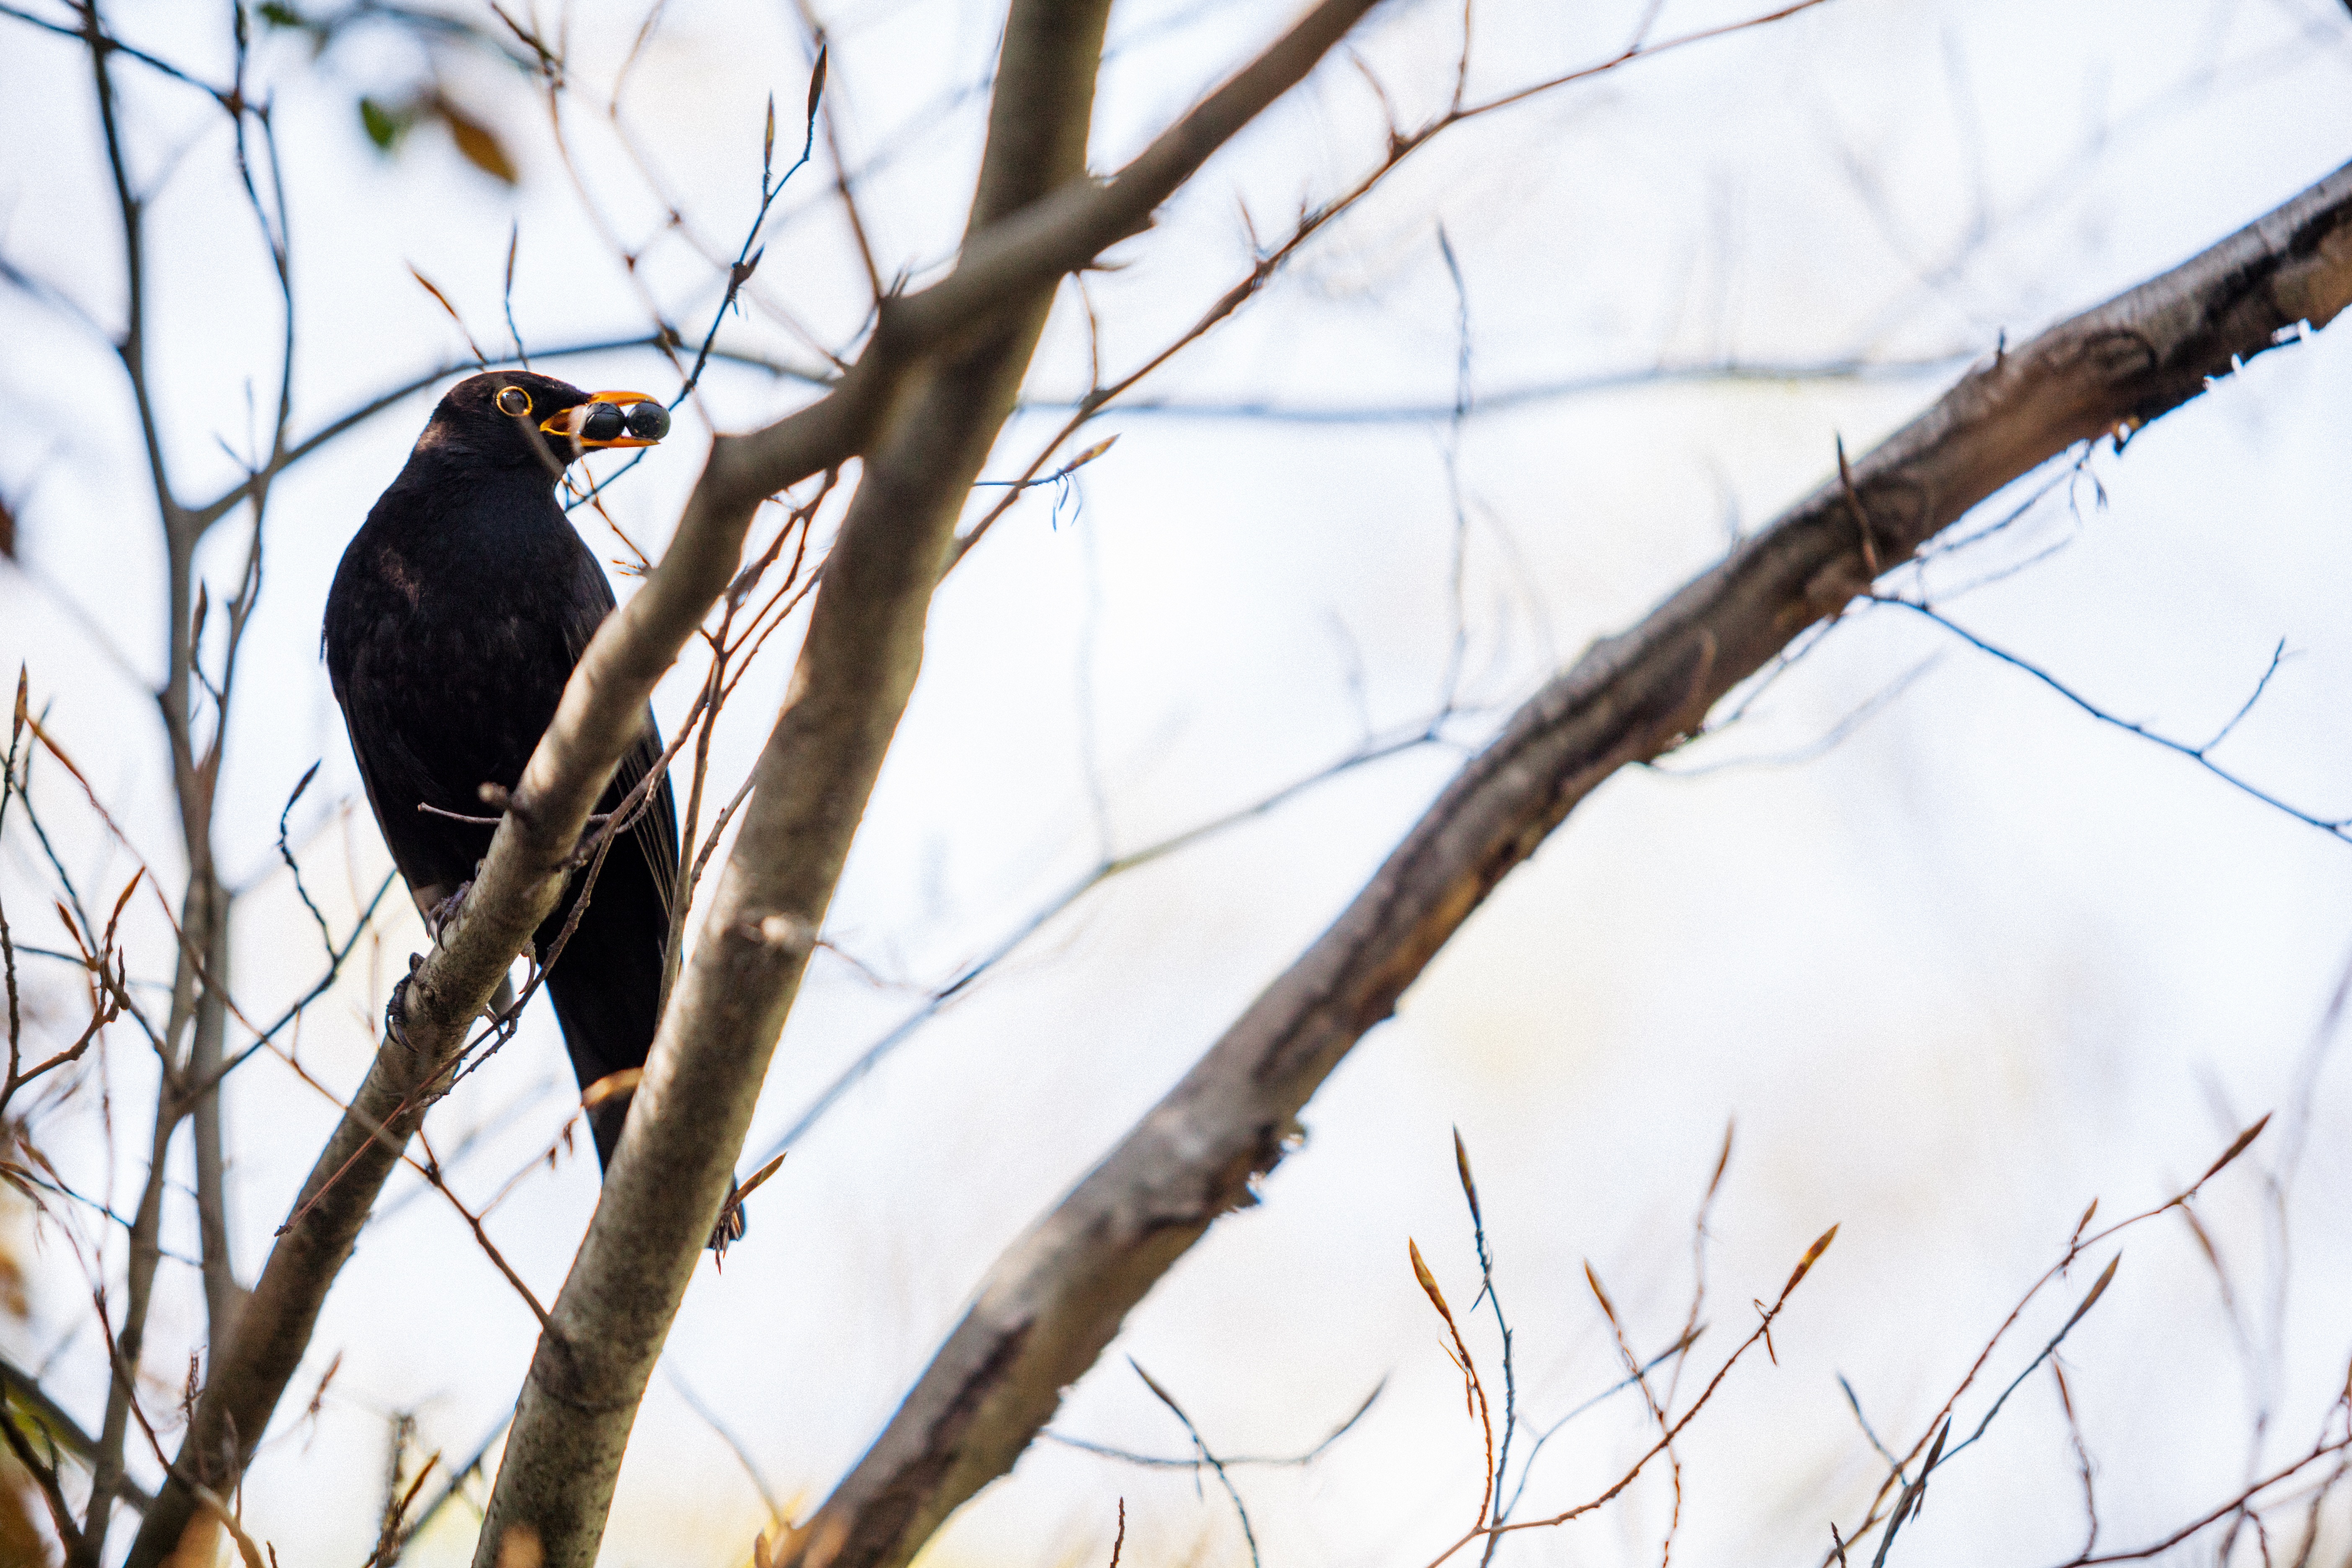
tree, nature, outdoor, branch, winter, bird, wing, animal, male, wildlife, wild, portrait, spring, beak, natural, black, yellow, garden, close, feather, fauna, plumage, ornithology, songbird, eye, vertebrate, common, birdwatching, blackbird, perched, turdus, old world flycatcher, perching bird, merula